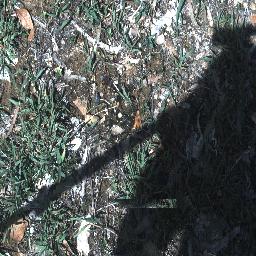
Label: negative